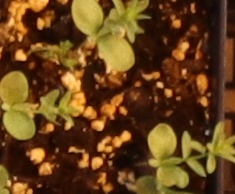
Label: Flax